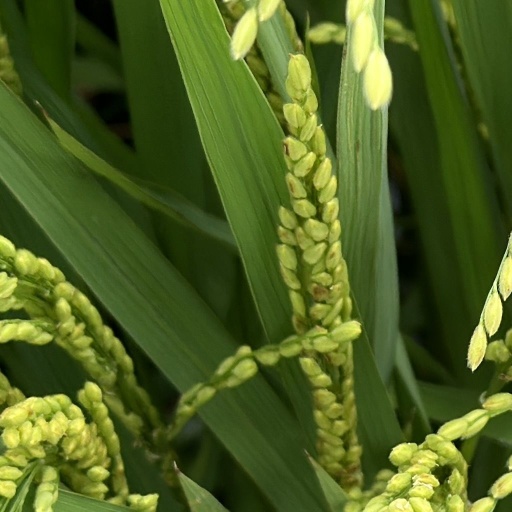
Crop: rice